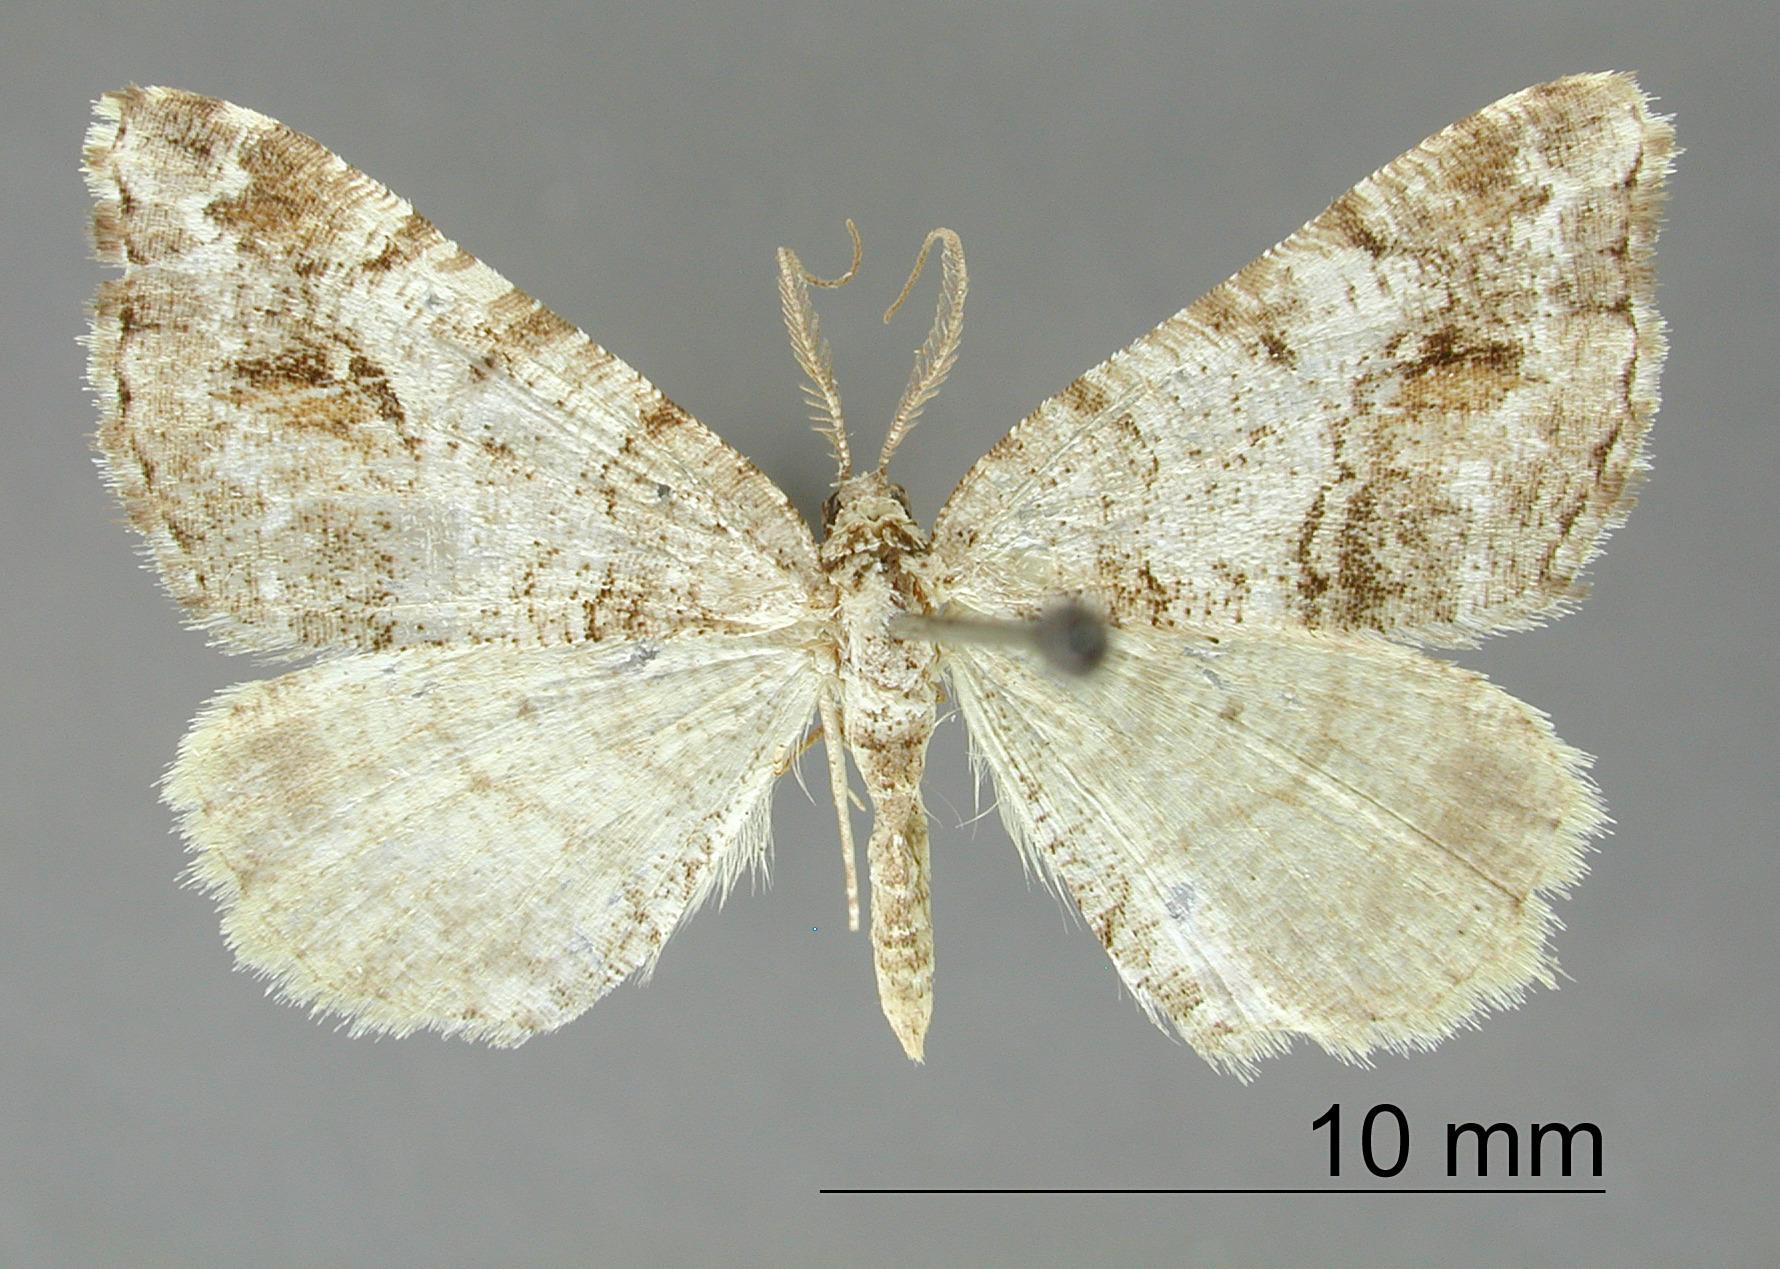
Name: Sciagraphia deceptrix
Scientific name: Sciagraphia deceptrix Dyar, 1913
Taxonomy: Animalia, Arthropoda, Insecta, Lepidoptera, Geometridae, Ennominae
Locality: Tehuacan, Mexico, Mexico